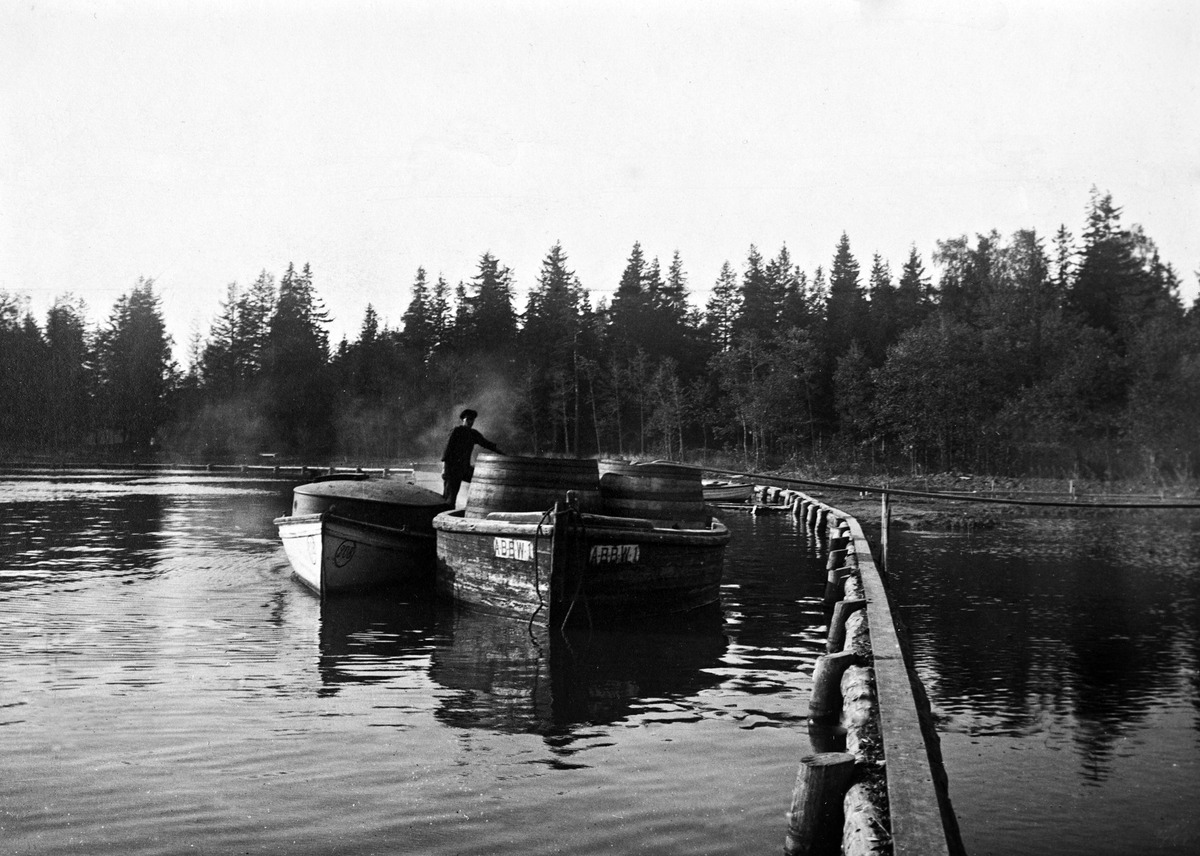
AB Brändö Villastad -yhtiön proomu rannassa lastinaan tynnyreitä
sisällön kuvaus: AB Brändö Villastad -yhtiön proomu rannassa lastinaan tynnyreitä. Kulosaareen tuotiin poikkeuksellisen lämpinä kesänä 1917 Sörnäisten vesipostista Vantaanjoen puhdistettua vettä, se pumpattiin Kulosaari-yhtiön Kluuvin rantaan porauttamaan

yleiseen

kaivoon. mustavalkoinen
Ajankohta: kuvausaika 1917 kesä
Paikka: Suomi, Uusimaa, Helsinki, Kulosaari Helsinki, Helsinki
Aiheet: AB Brändö Villastad, saaret, rannat, veneet, proomut, kuljetus, tynnyrit, vedenpuute, vesihuolto, vedenkuljetus, metsät, vesialueet